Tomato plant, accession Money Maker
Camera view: bottom (45 deg); turntable rotation: 90 degrees
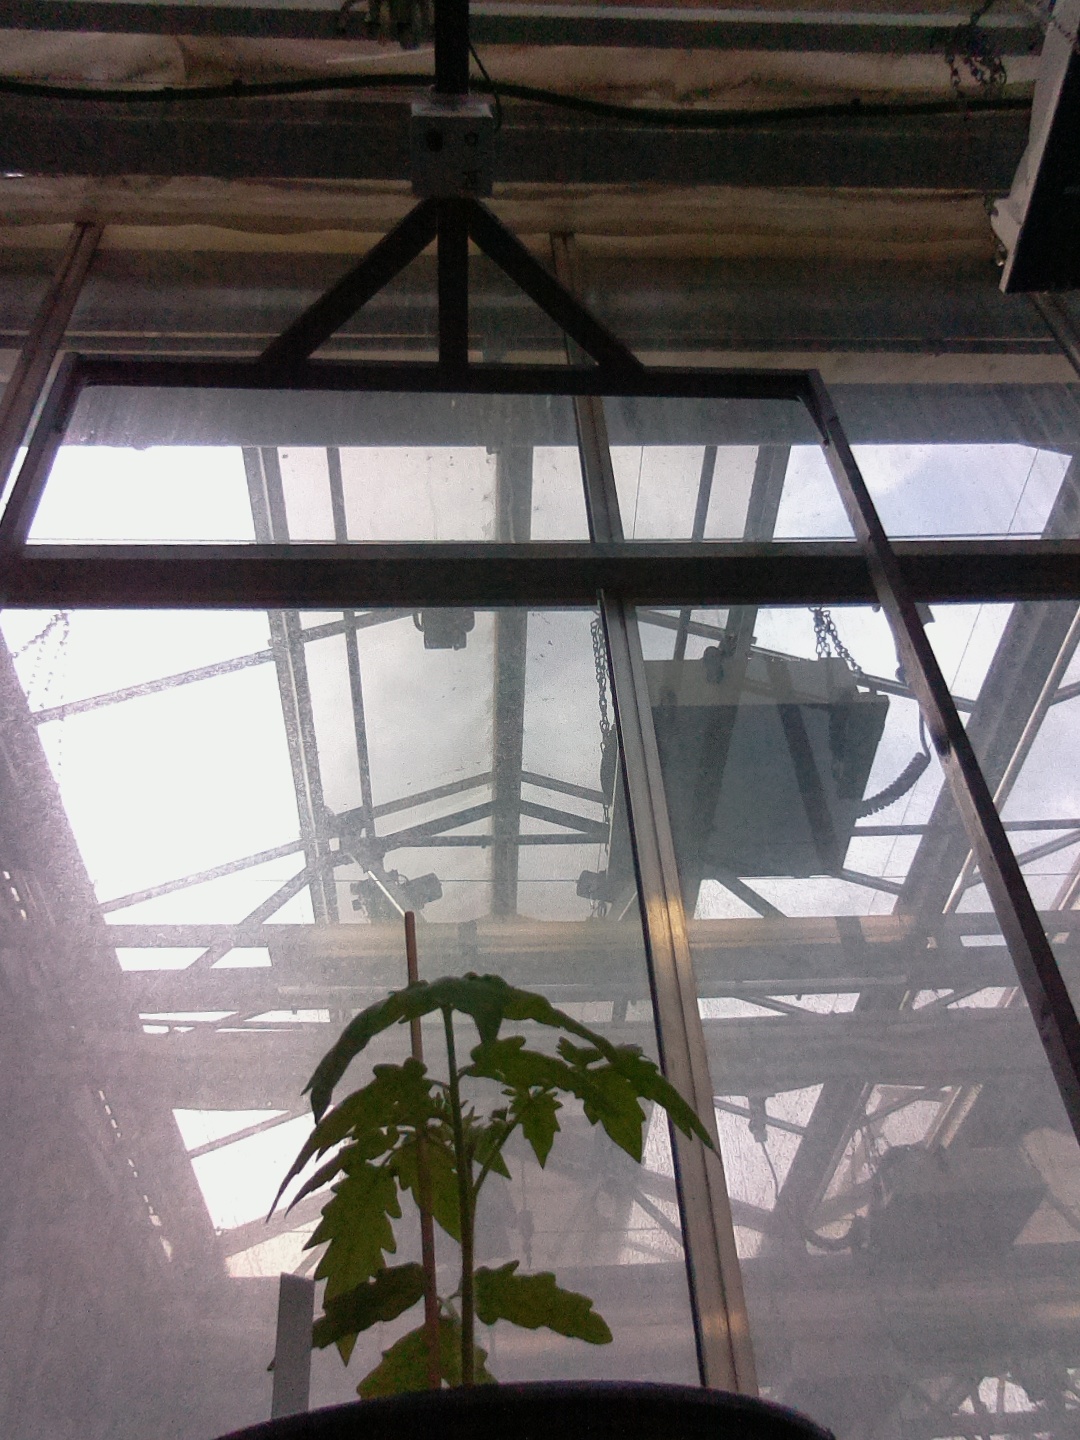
BBCH growth stage 13: 6 of true leaves visible